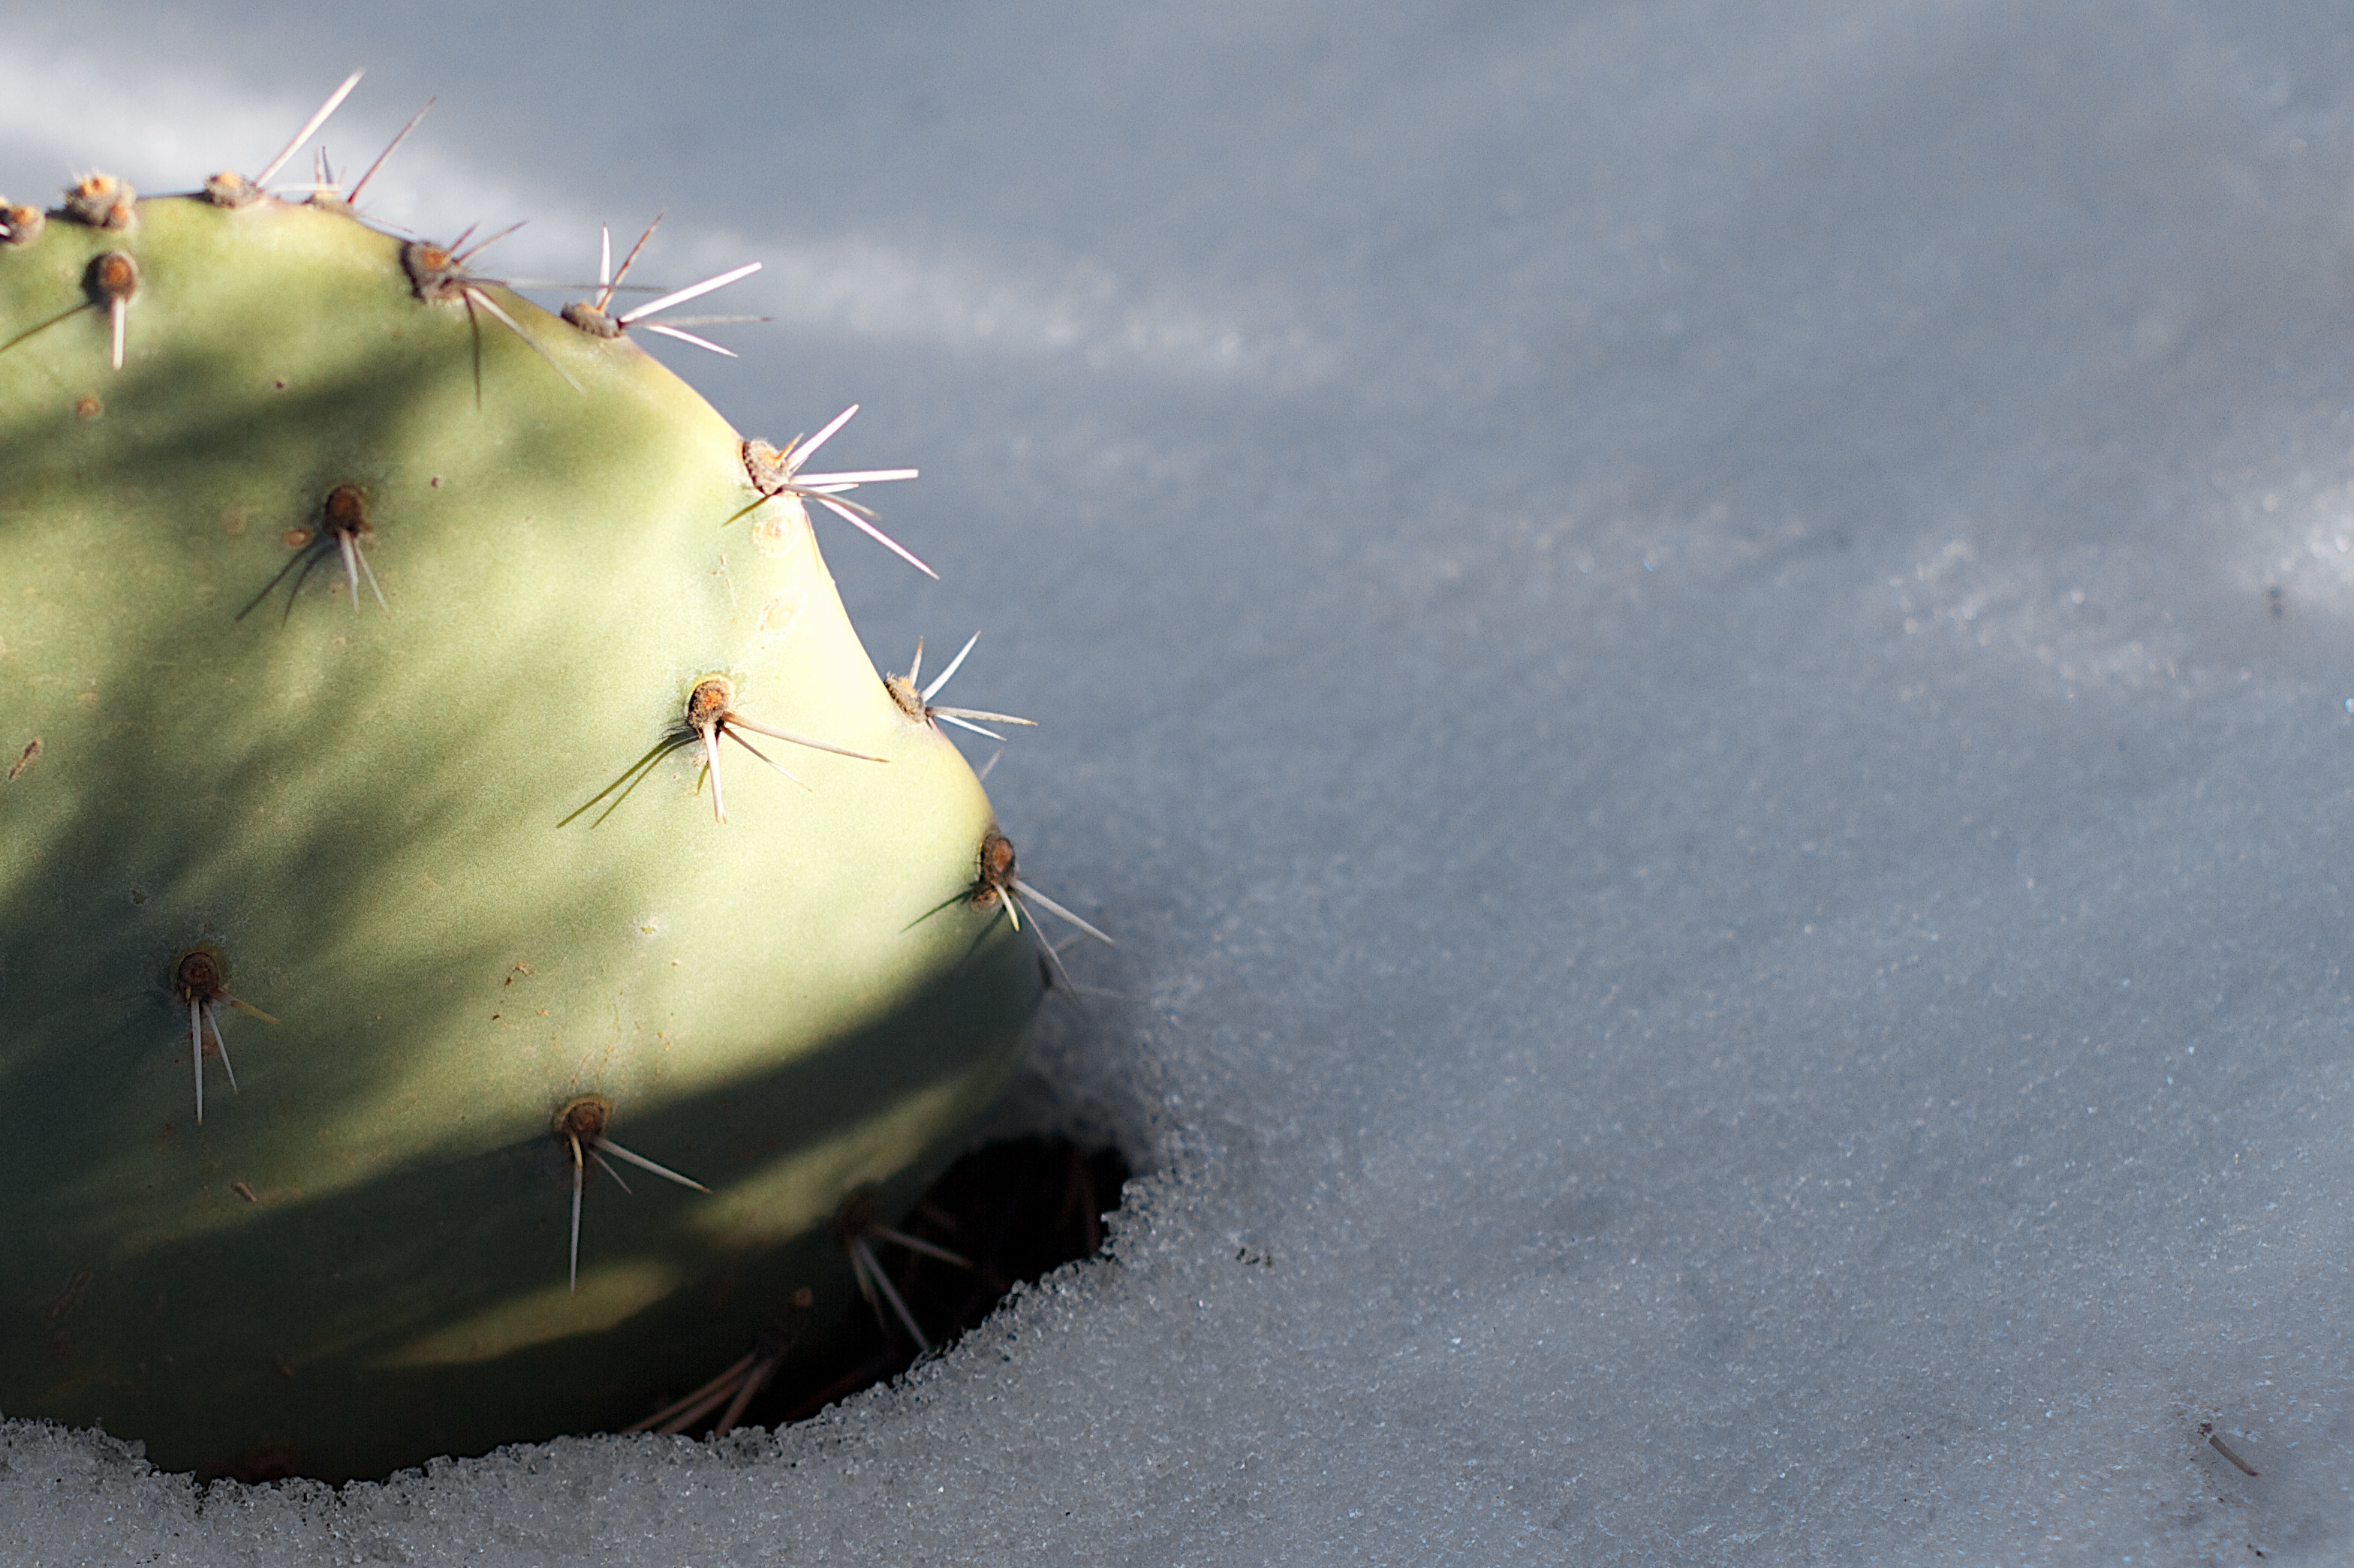
snow, winter, cactus, plant, leaf, flower, produce, close up, freezing, macro photography, flowering plant, land plant